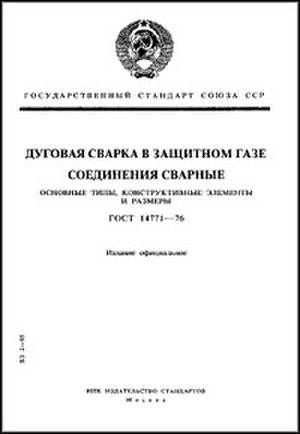
Gost
Omslag til en GOST-godkendelse
GOST er et sæt tekniske standarder, der opretholdes at det Euro-asiatiske Råd for standardisering, metrologi og certificering, som er en regional organisation, der opererer under ledelse af Sammenslutningen af Uafhængige Stater. GOST viderefører i vidt omfang standarder fra det tidligere Sovjetunionen.